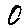
Label: 0